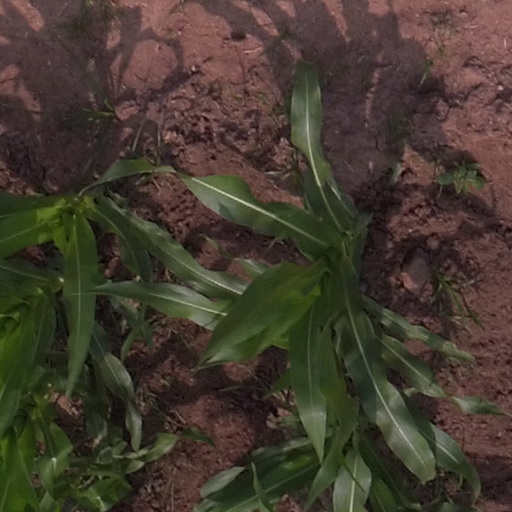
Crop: maize; corn